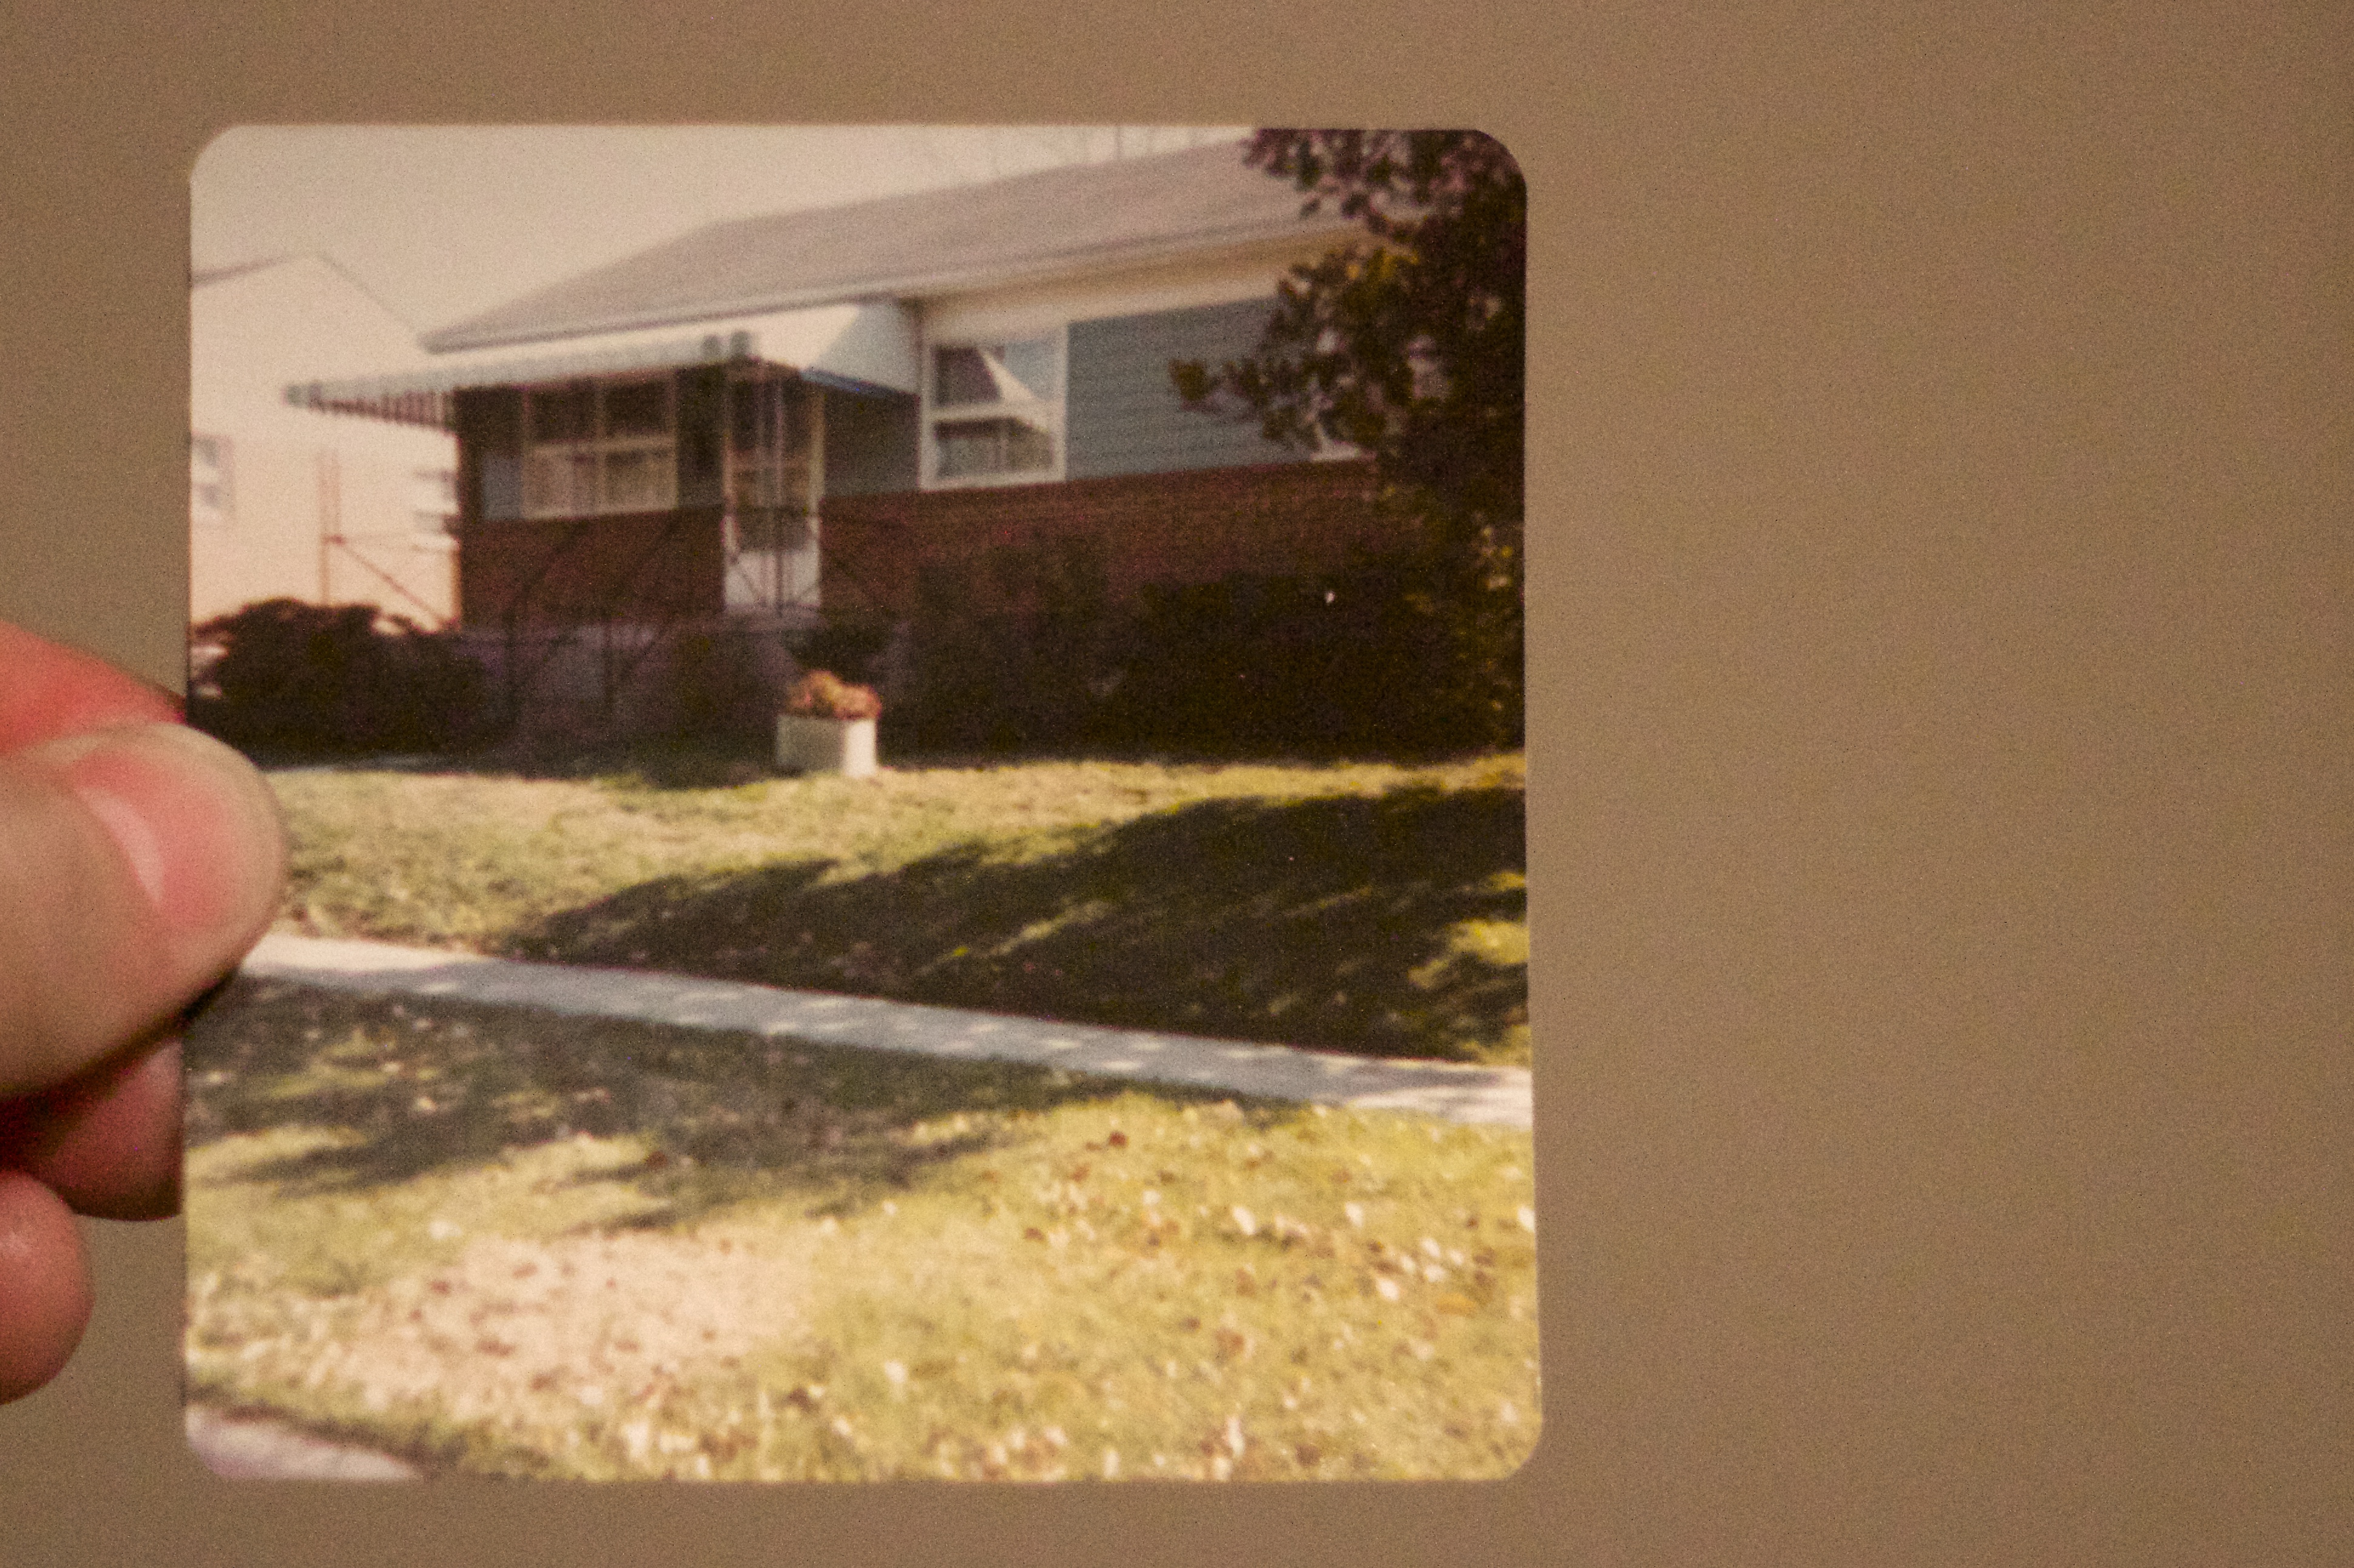
house, window, home, wall, property, interior design, art, design